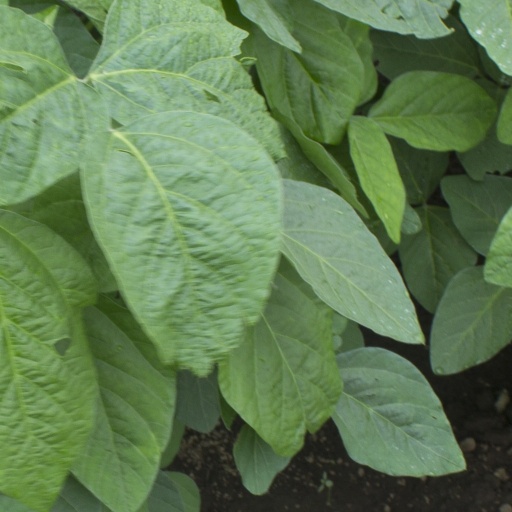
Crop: soybean